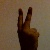
The image shows a hand gesture representing the number 2 in Indian Sign Language.